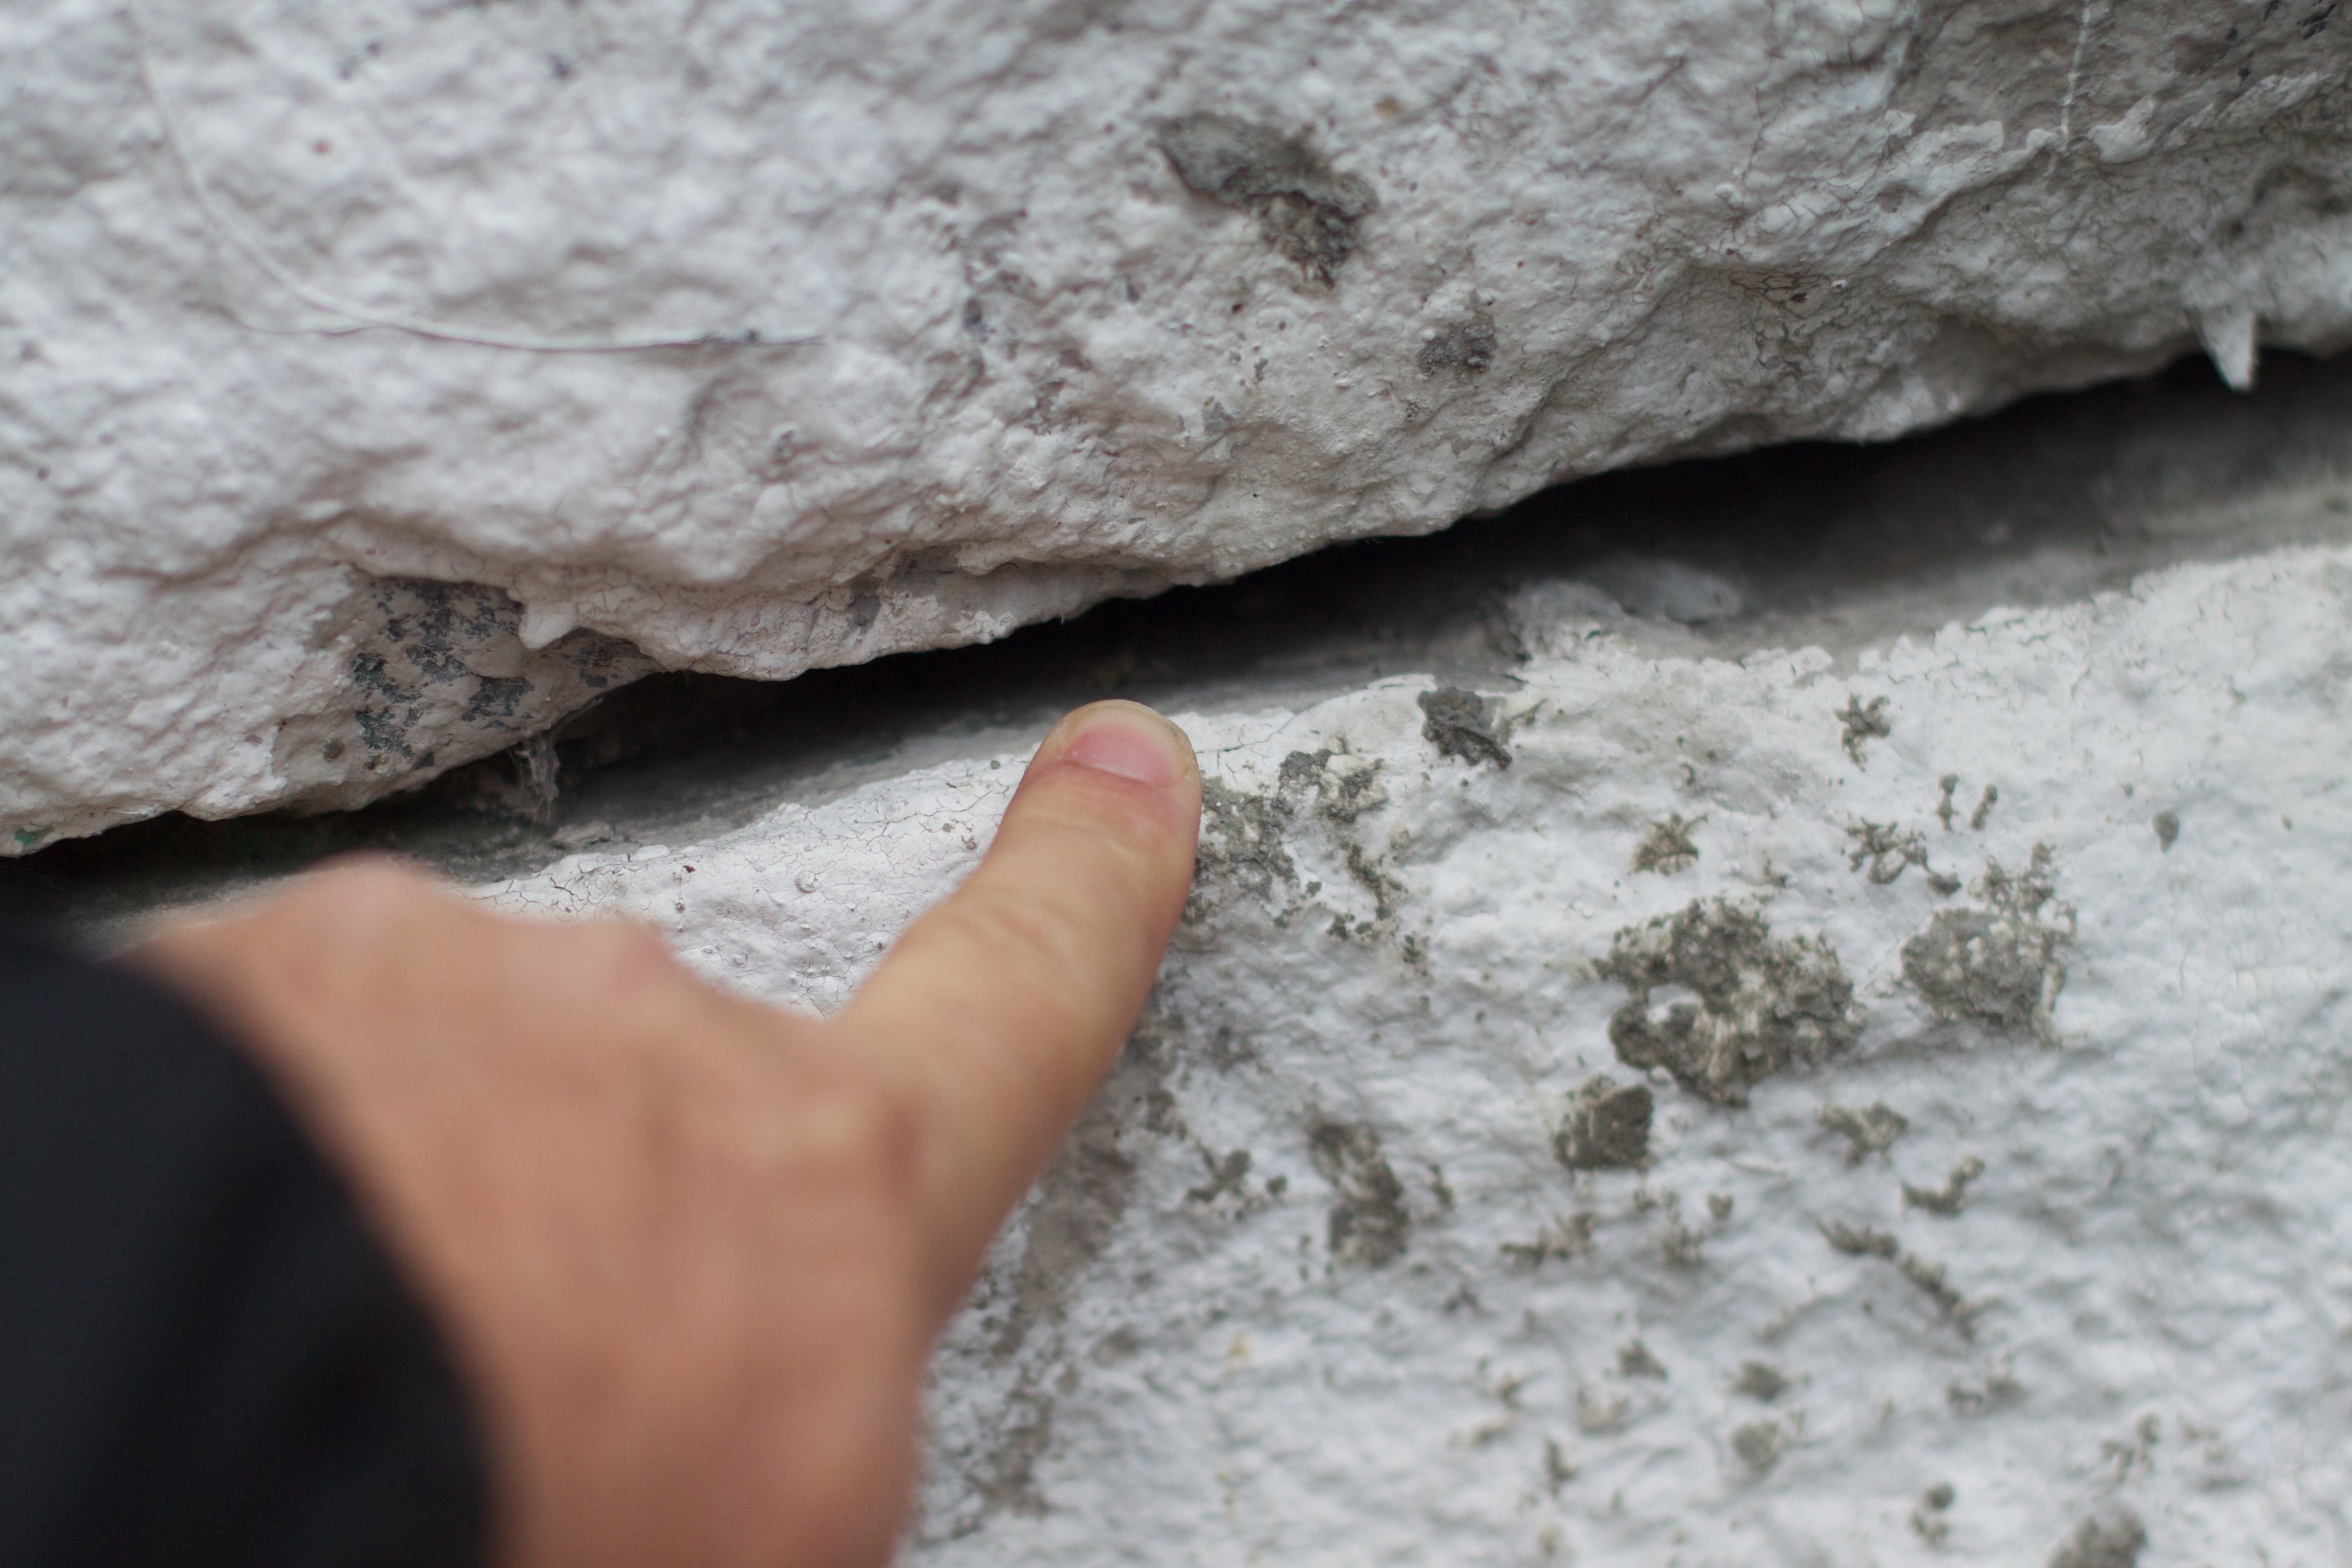
hand, sand, rock, soil, material, geology, deaddrop